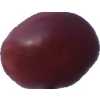
Label: pink_grape